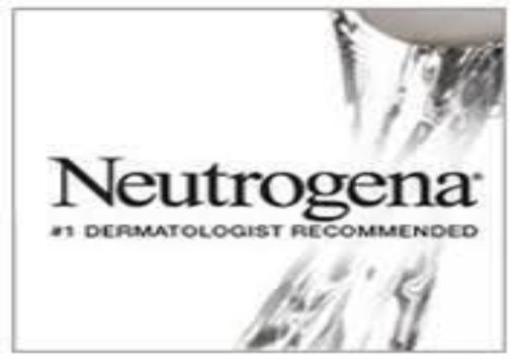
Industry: Necessities